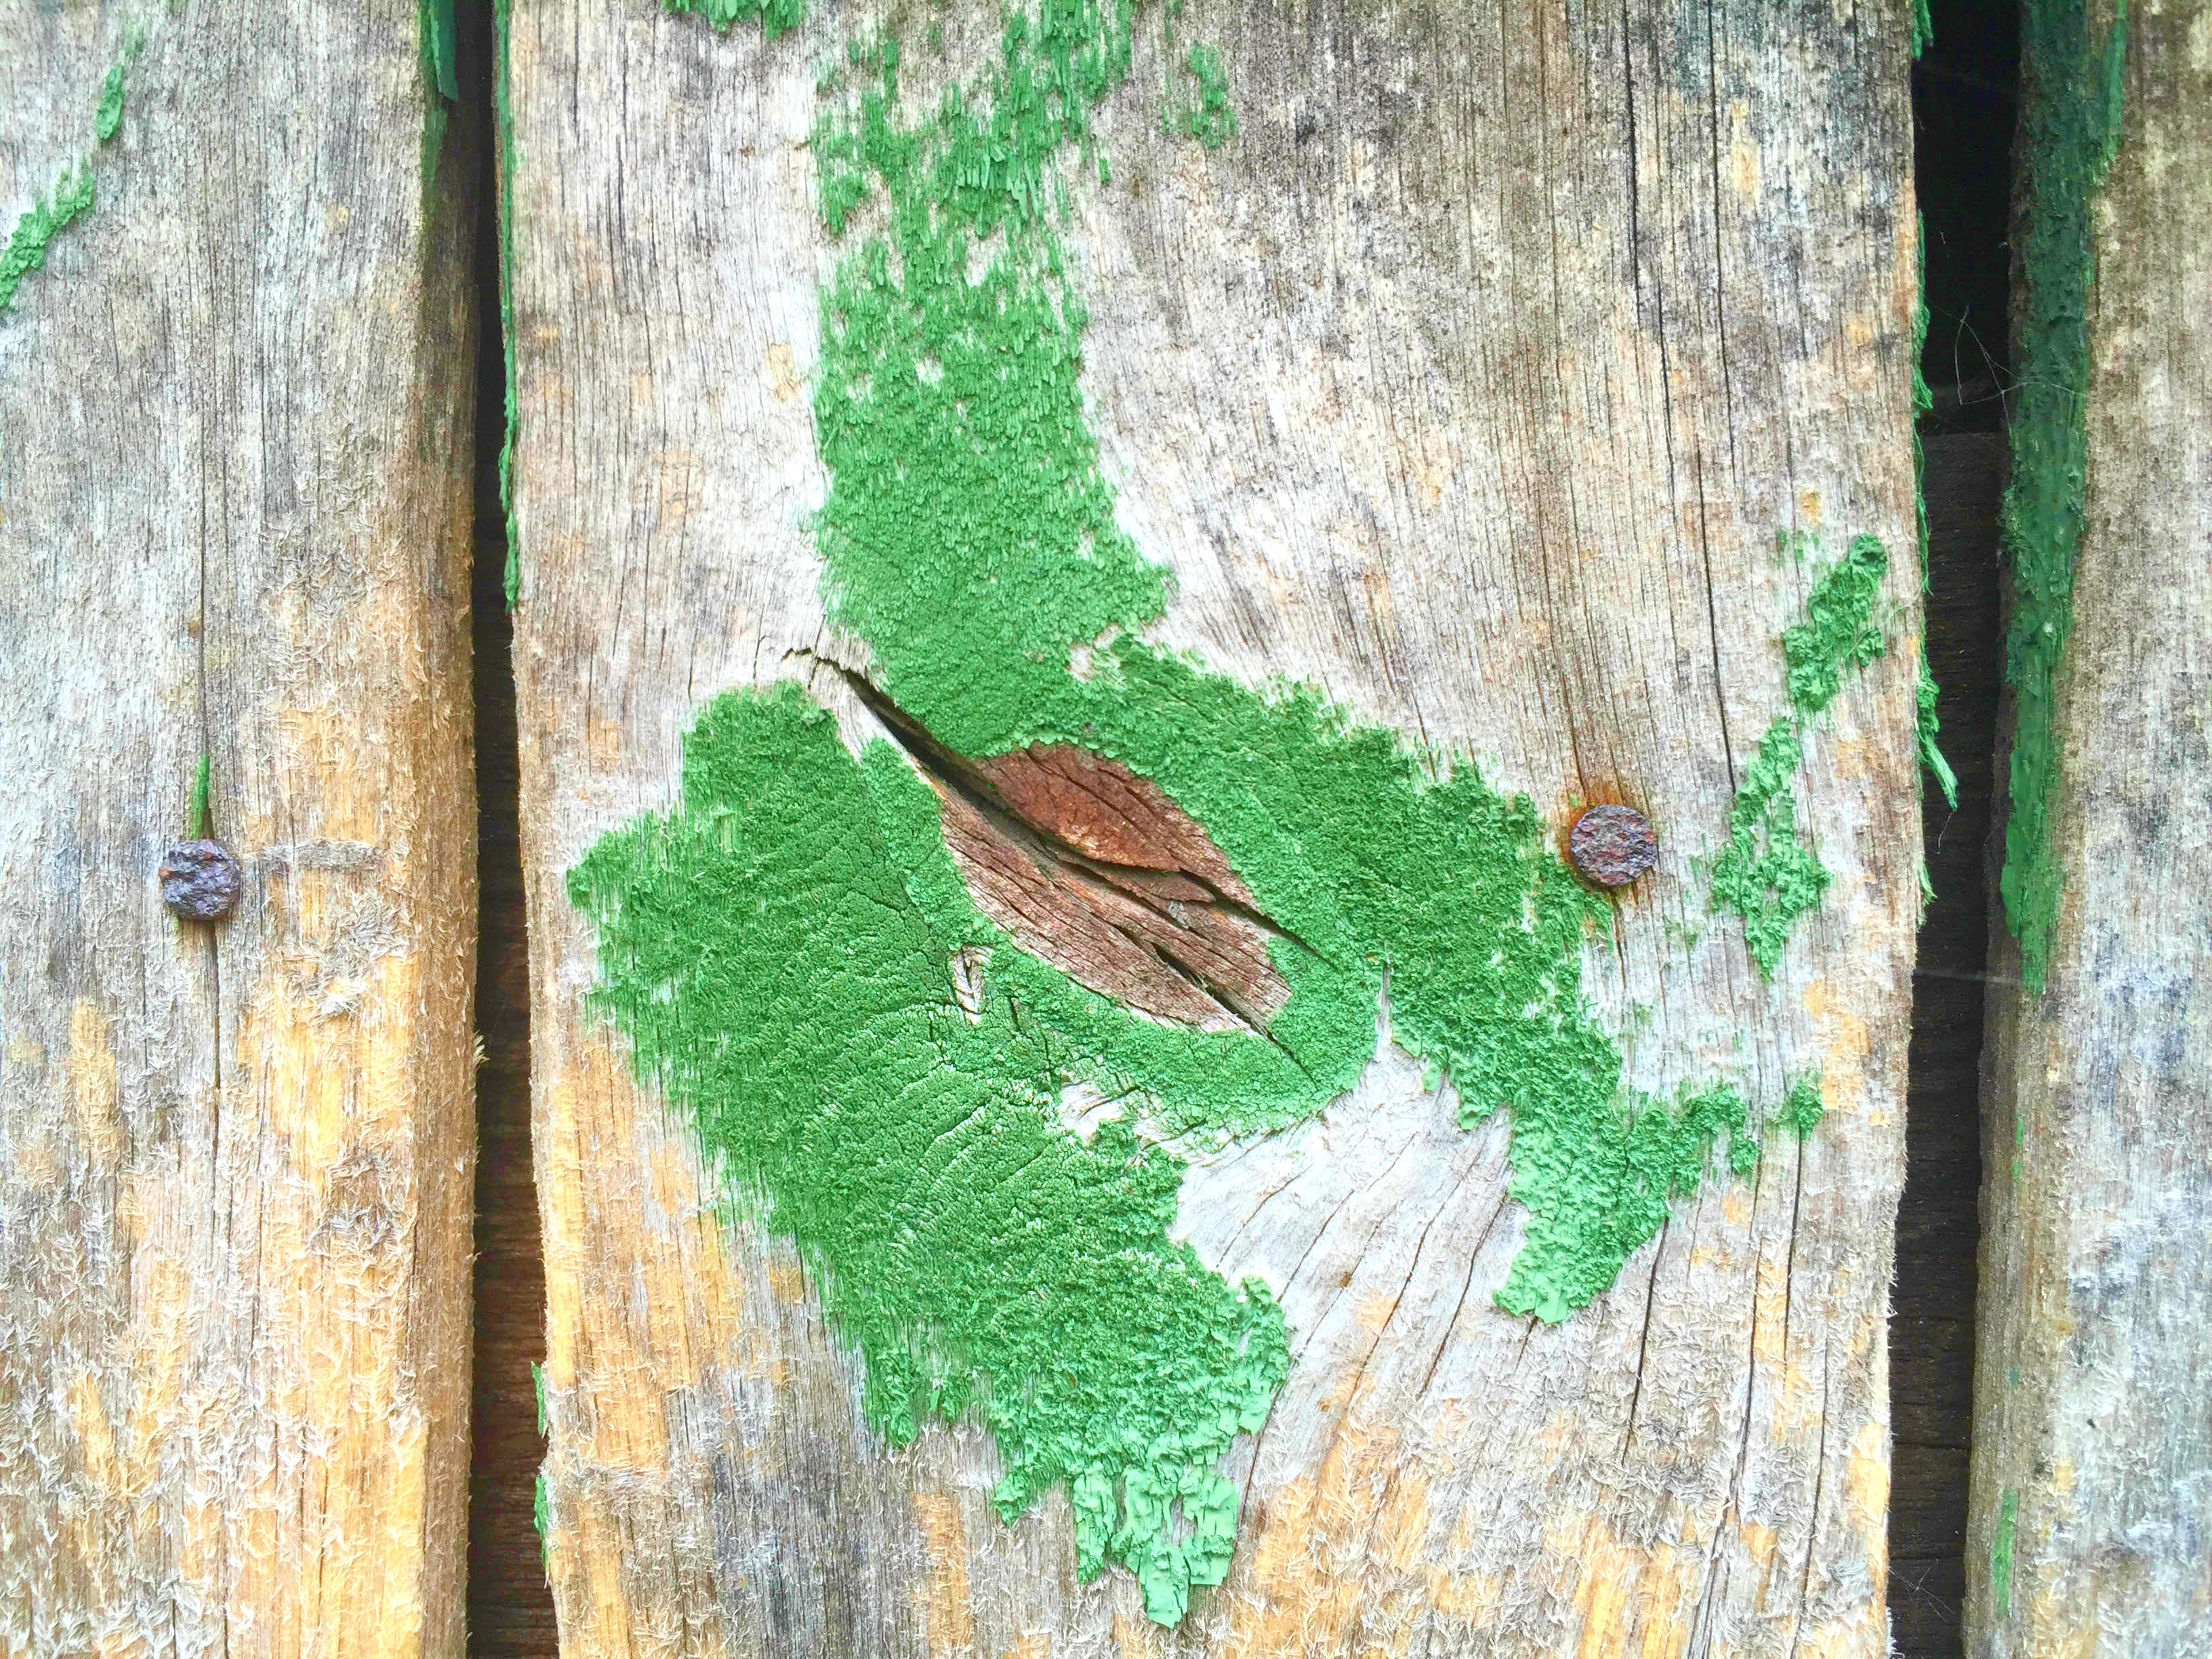
tree, nature, branch, wood, texture, leaf, wall, wildlife, green, jungle, fauna